John Grimké Drayton

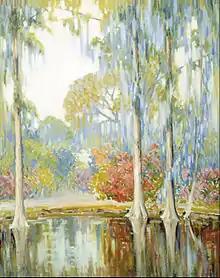
Magnolia Gardens by Alfred Hutty, 1920

He inherited a parish church whose best days seemed to be behind it. St. Andrew's was one of the wealthiest parishes in British North America before the American Revolution, due to rice, indigo, and the plantation slave system that made it possible. But the parish suffered severe economic decline after the war, and the parish church felt the effects. The church was open only seasonally, from about November through May when the weather was cooler. When Stuart Hanckel arrived in 1838, there were only 17 white communicants. When John Grimké Drayton arrived in 1851, the number of white communicants had risen to 26, but the 69 black communicants outnumbered them by more than two-to-one.